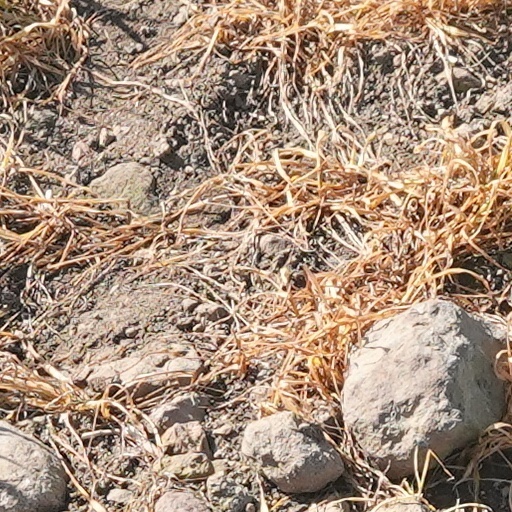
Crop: wheat